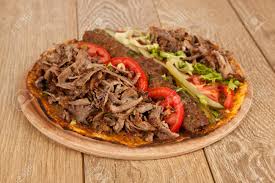
Yemek: lahmacun